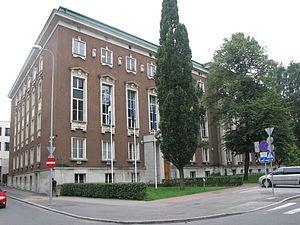
Edgar Johan Kuusik est un architecte estonien.